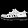
Label: Sandal